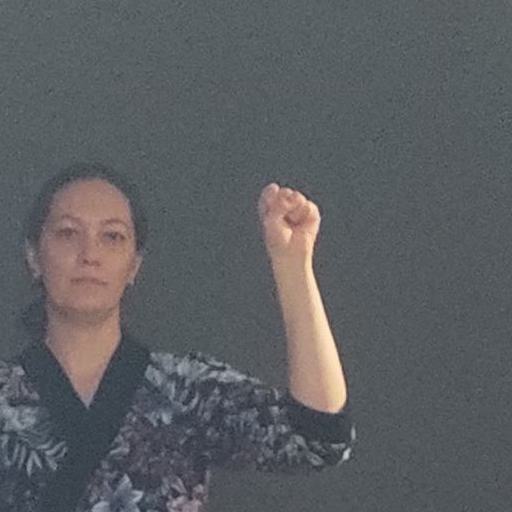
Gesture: fist